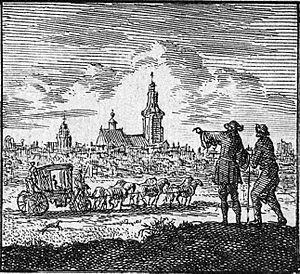
Romeyn de Hooghe est un important et prolifique graveur et caricaturiste néerlandais baroque.